Leon Manteuffel-Szoege

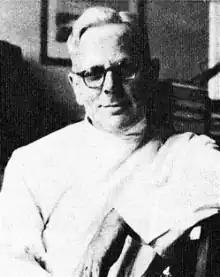
Leon Manteuffel-Szoege

Leon Edward Manteuffel-Szoege (born 5 May 1904 in Rzeżyca, d. 1973 in Warsaw) was a Polish surgeon.